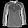
Label: Shirt